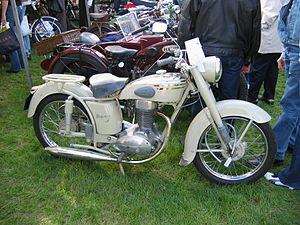
MBK industrie est un constructeur français de deux-roues fondé en 1924, devenu en 1986 filiale de Yamaha.